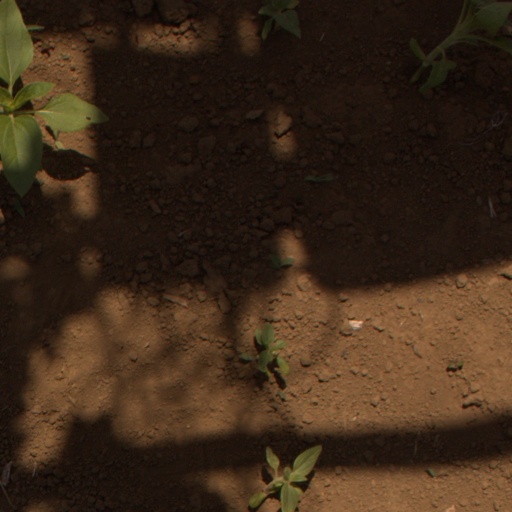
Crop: Jerusalem artichoke